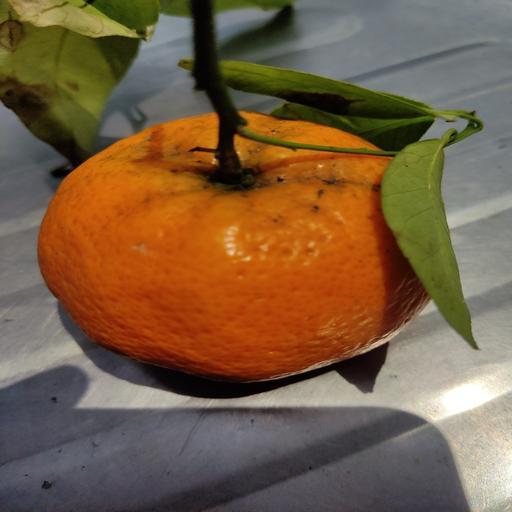
Crop type: Orange